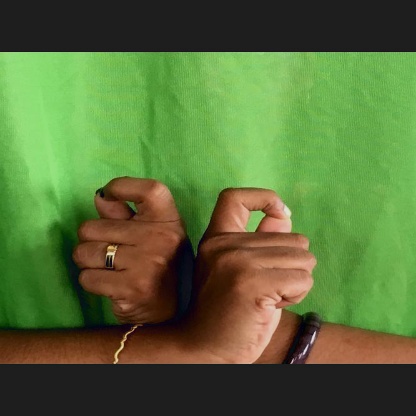
Mudra: Berunda